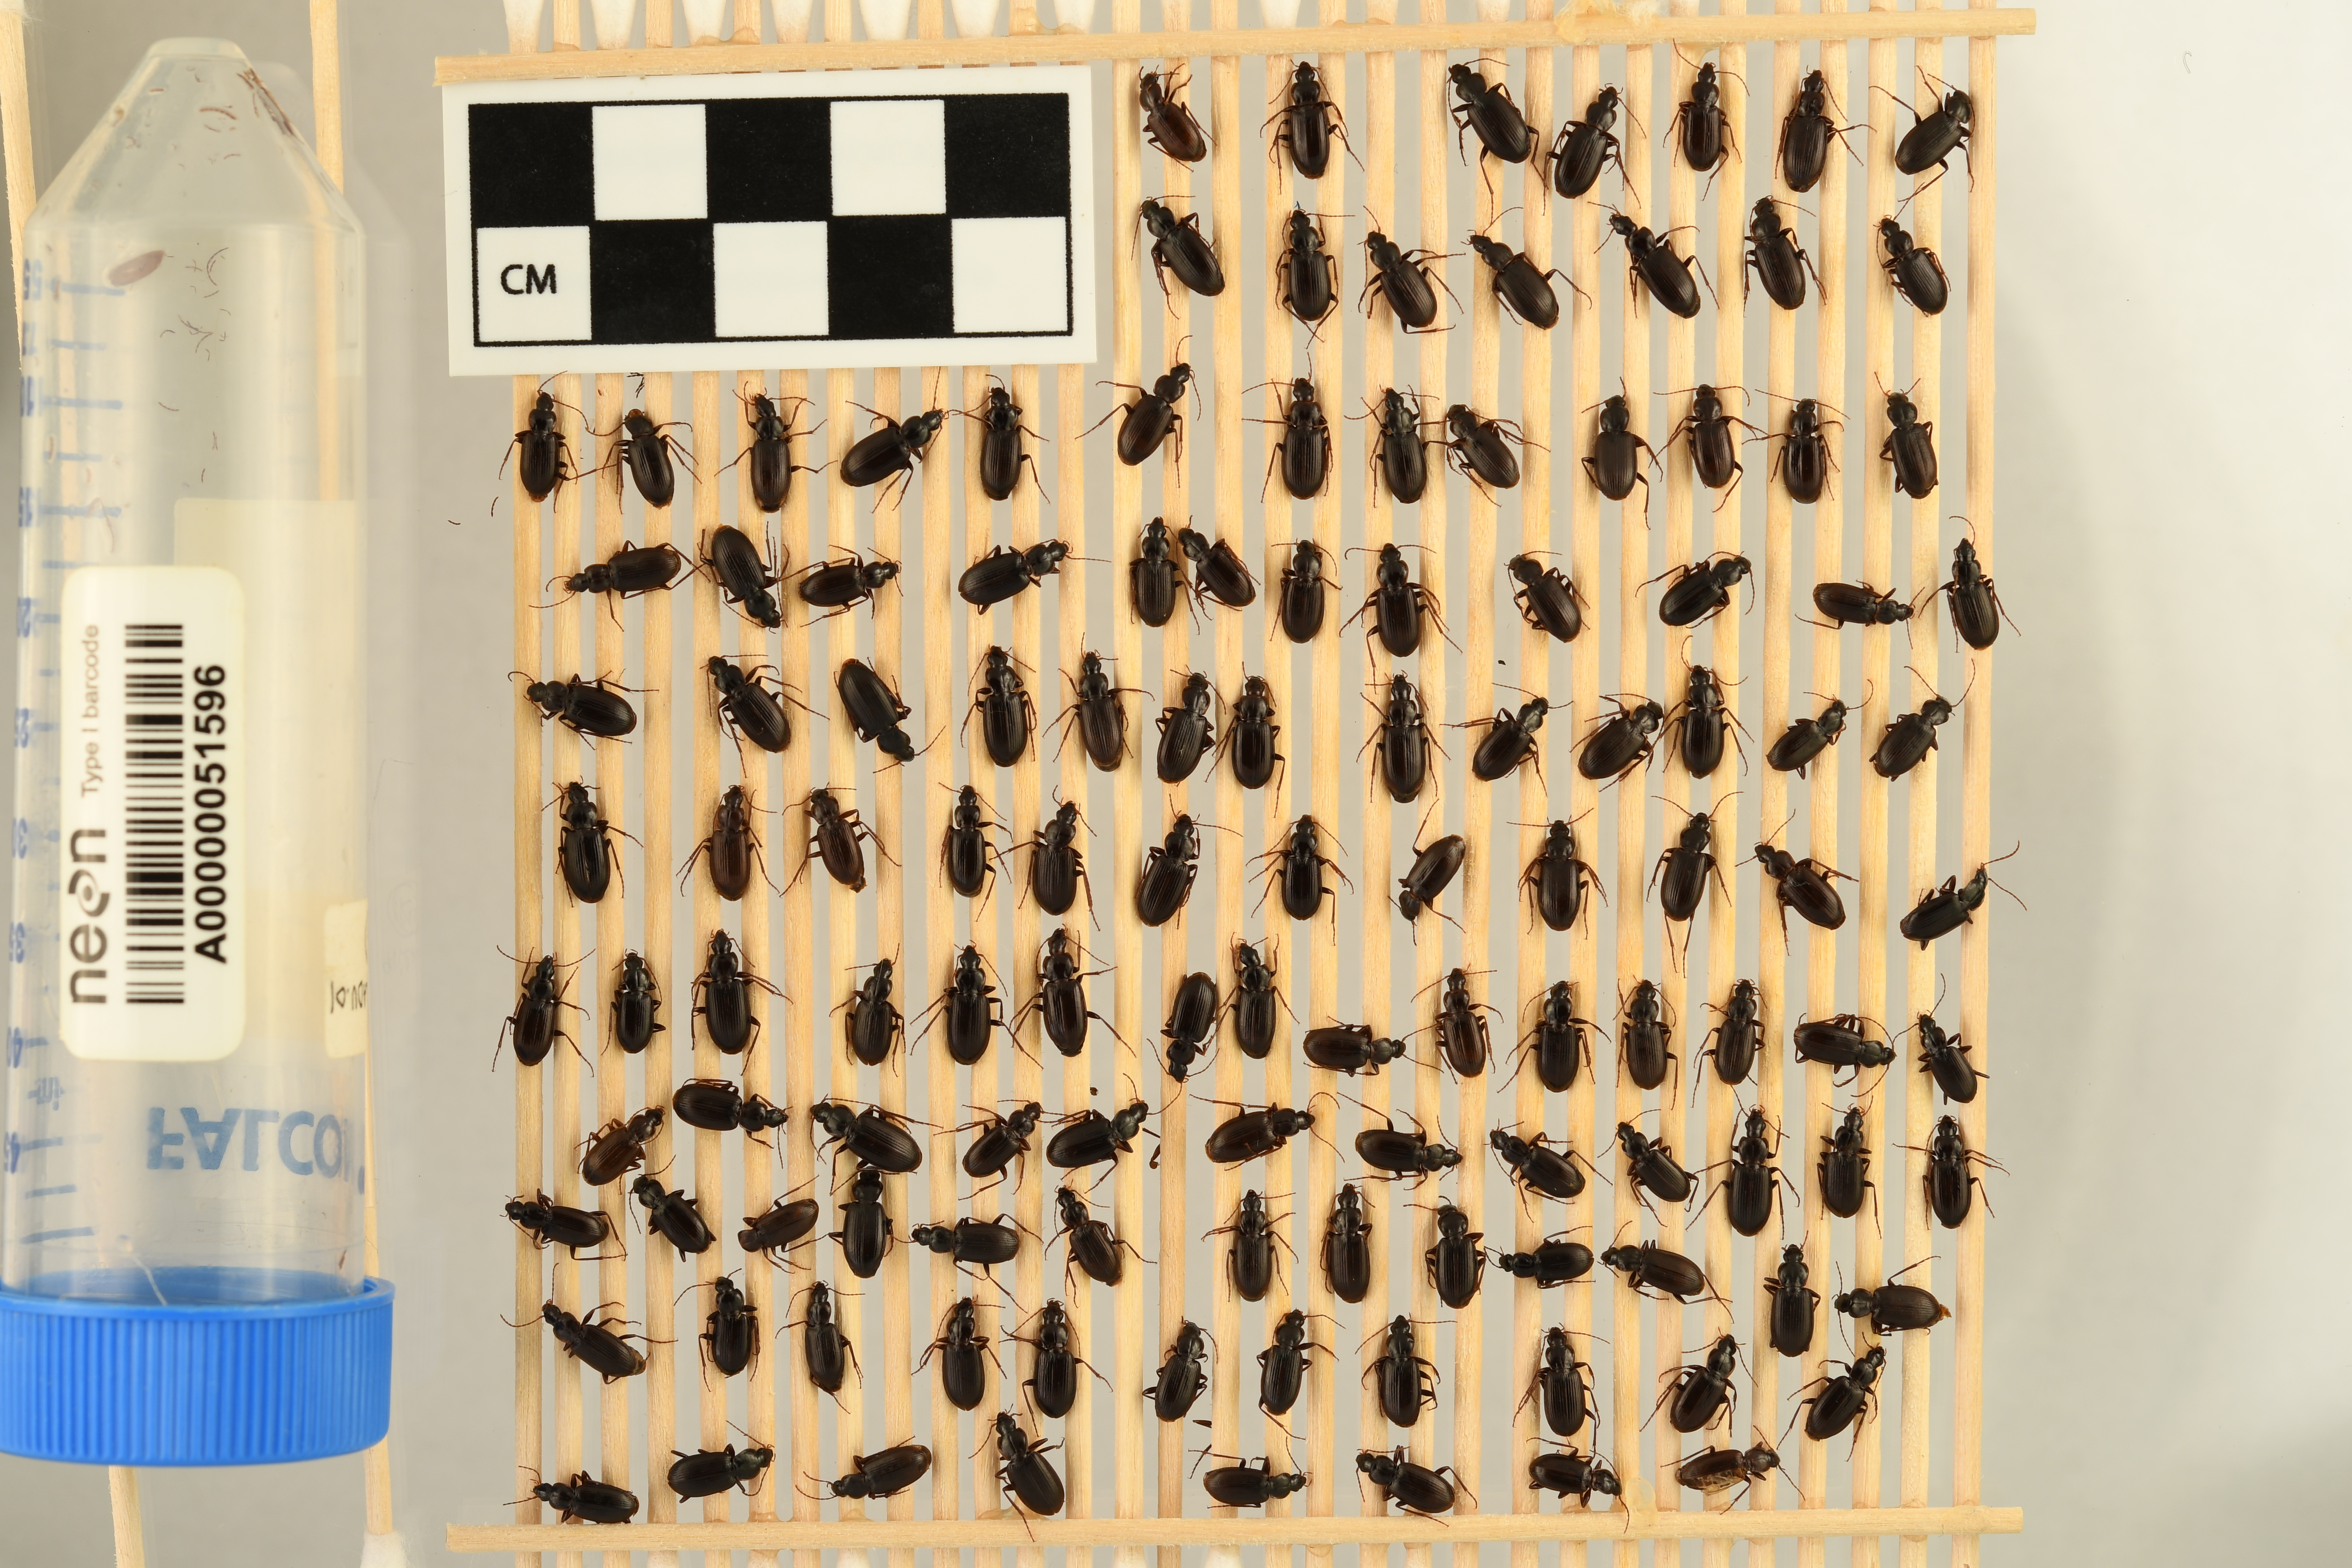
Calathus advena — Niwot Ridge Mountain Research Station Site, plot NIWO_007. Beetle 65, ElytraLength: 0.5473 cm (lying flat: Yes)

Calathus advena — Niwot Ridge Mountain Research Station Site, plot NIWO_007. Beetle 65, ElytraWidth: 0.3193 cm (lying flat: Yes)

Calathus advena — Niwot Ridge Mountain Research Station Site, plot NIWO_007. Beetle 66, ElytraLength: 0.5117 cm (lying flat: Yes)

Calathus advena — Niwot Ridge Mountain Research Station Site, plot NIWO_007. Beetle 66, ElytraWidth: 0.2909 cm (lying flat: Yes)

Calathus advena — Niwot Ridge Mountain Research Station Site, plot NIWO_007. Beetle 67, ElytraLength: 0.618 cm (lying flat: Yes)

Calathus advena — Niwot Ridge Mountain Research Station Site, plot NIWO_007. Beetle 67, ElytraWidth: 0.3496 cm (lying flat: Yes)

Calathus advena — Niwot Ridge Mountain Research Station Site, plot NIWO_007. Beetle 68, ElytraLength: 0.538 cm (lying flat: Yes)

Calathus advena — Niwot Ridge Mountain Research Station Site, plot NIWO_007. Beetle 68, ElytraWidth: 0.3274 cm (lying flat: Yes)

Calathus advena — Niwot Ridge Mountain Research Station Site, plot NIWO_007. Beetle 69, ElytraLength: 0.593 cm (lying flat: Yes)

Calathus advena — Niwot Ridge Mountain Research Station Site, plot NIWO_007. Beetle 69, ElytraWidth: 0.3488 cm (lying flat: Yes)

Calathus advena — Niwot Ridge Mountain Research Station Site, plot NIWO_007. Beetle 70, ElytraWidth: 0.3634 cm (lying flat: Yes)

Calathus advena — Niwot Ridge Mountain Research Station Site, plot NIWO_007. Beetle 70, ElytraLength: 0.6202 cm (lying flat: Yes)

Calathus advena — Niwot Ridge Mountain Research Station Site, plot NIWO_007. Beetle 71, ElytraLength: 0.564 cm (lying flat: Yes)

Calathus advena — Niwot Ridge Mountain Research Station Site, plot NIWO_007. Beetle 71, ElytraWidth: 0.3243 cm (lying flat: Yes)

Calathus advena — Niwot Ridge Mountain Research Station Site, plot NIWO_007. Beetle 72, ElytraLength: 0.5582 cm (lying flat: Yes)

Calathus advena — Niwot Ridge Mountain Research Station Site, plot NIWO_007. Beetle 72, ElytraWidth: 0.3256 cm (lying flat: Yes)

Calathus advena — Niwot Ridge Mountain Research Station Site, plot NIWO_007. Beetle 73, ElytraLength: 0.536 cm (lying flat: Yes)

Calathus advena — Niwot Ridge Mountain Research Station Site, plot NIWO_007. Beetle 73, ElytraWidth: 0.3025 cm (lying flat: Yes)

Calathus advena — Niwot Ridge Mountain Research Station Site, plot NIWO_007. Beetle 74, ElytraLength: 0.536 cm (lying flat: Yes)

Calathus advena — Niwot Ridge Mountain Research Station Site, plot NIWO_007. Beetle 74, ElytraWidth: 0.3103 cm (lying flat: Yes)

Calathus advena — Niwot Ridge Mountain Research Station Site, plot NIWO_007. Beetle 75, ElytraLength: 0.5818 cm (lying flat: Yes)

Calathus advena — Niwot Ridge Mountain Research Station Site, plot NIWO_007. Beetle 75, ElytraWidth: 0.3374 cm (lying flat: Yes)

Calathus advena — Niwot Ridge Mountain Research Station Site, plot NIWO_007. Beetle 76, ElytraLength: 0.5485 cm (lying flat: Yes)

Calathus advena — Niwot Ridge Mountain Research Station Site, plot NIWO_007. Beetle 76, ElytraWidth: 0.3148 cm (lying flat: Yes)

Calathus advena — Niwot Ridge Mountain Research Station Site, plot NIWO_007. Beetle 77, ElytraLength: 0.5314 cm (lying flat: Yes)

Calathus advena — Niwot Ridge Mountain Research Station Site, plot NIWO_007. Beetle 77, ElytraWidth: 0.3078 cm (lying flat: Yes)

Calathus advena — Niwot Ridge Mountain Research Station Site, plot NIWO_007. Beetle 78, ElytraLength: 0.564 cm (lying flat: Yes)

Calathus advena — Niwot Ridge Mountain Research Station Site, plot NIWO_007. Beetle 78, ElytraWidth: 0.3103 cm (lying flat: Yes)

Calathus advena — Niwot Ridge Mountain Research Station Site, plot NIWO_007. Beetle 79, ElytraLength: 0.4967 cm (lying flat: Yes)

Calathus advena — Niwot Ridge Mountain Research Station Site, plot NIWO_007. Beetle 79, ElytraWidth: 0.3032 cm (lying flat: Yes)

Calathus advena — Niwot Ridge Mountain Research Station Site, plot NIWO_007. Beetle 80, ElytraLength: 0.5264 cm (lying flat: Yes)

Calathus advena — Niwot Ridge Mountain Research Station Site, plot NIWO_007. Beetle 80, ElytraWidth: 0.2978 cm (lying flat: Yes)

Calathus advena — Niwot Ridge Mountain Research Station Site, plot NIWO_007. Beetle 81, ElytraLength: 0.5815 cm (lying flat: Yes)

Calathus advena — Niwot Ridge Mountain Research Station Site, plot NIWO_007. Beetle 81, ElytraWidth: 0.3307 cm (lying flat: Yes)

Calathus advena — Niwot Ridge Mountain Research Station Site, plot NIWO_007. Beetle 82, ElytraLength: 0.624 cm (lying flat: Yes)

Calathus advena — Niwot Ridge Mountain Research Station Site, plot NIWO_007. Beetle 82, ElytraWidth: 0.3693 cm (lying flat: Yes)

Calathus advena — Niwot Ridge Mountain Research Station Site, plot NIWO_007. Beetle 83, ElytraLength: 0.478 cm (lying flat: Yes)

Calathus advena — Niwot Ridge Mountain Research Station Site, plot NIWO_007. Beetle 83, ElytraWidth: 0.2964 cm (lying flat: Yes)

Calathus advena — Niwot Ridge Mountain Research Station Site, plot NIWO_007. Beetle 84, ElytraLength: 0.5847 cm (lying flat: Yes)

Calathus advena — Niwot Ridge Mountain Research Station Site, plot NIWO_007. Beetle 84, ElytraWidth: 0.3348 cm (lying flat: Yes)

Calathus advena — Niwot Ridge Mountain Research Station Site, plot NIWO_007. Beetle 85, ElytraWidth: 0.3239 cm (lying flat: Yes)

Calathus advena — Niwot Ridge Mountain Research Station Site, plot NIWO_007. Beetle 85, ElytraLength: 0.5635 cm (lying flat: Yes)

Calathus advena — Niwot Ridge Mountain Research Station Site, plot NIWO_007. Beetle 86, ElytraLength: 0.536 cm (lying flat: Yes)

Calathus advena — Niwot Ridge Mountain Research Station Site, plot NIWO_007. Beetle 86, ElytraWidth: 0.2944 cm (lying flat: Yes)

Calathus advena — Niwot Ridge Mountain Research Station Site, plot NIWO_007. Beetle 87, ElytraLength: 0.5105 cm (lying flat: Yes)

Calathus advena — Niwot Ridge Mountain Research Station Site, plot NIWO_007. Beetle 87, ElytraWidth: 0.3096 cm (lying flat: Yes)

Calathus advena — Niwot Ridge Mountain Research Station Site, plot NIWO_007. Beetle 88, ElytraLength: 0.51 cm (lying flat: Yes)

Calathus advena — Niwot Ridge Mountain Research Station Site, plot NIWO_007. Beetle 88, ElytraWidth: 0.2879 cm (lying flat: Yes)

Calathus advena — Niwot Ridge Mountain Research Station Site, plot NIWO_007. Beetle 89, ElytraLength: 0.6167 cm (lying flat: Yes)

Calathus advena — Niwot Ridge Mountain Research Station Site, plot NIWO_007. Beetle 89, ElytraWidth: 0.3496 cm (lying flat: Yes)

Calathus advena — Niwot Ridge Mountain Research Station Site, plot NIWO_007. Beetle 90, ElytraLength: 0.5465 cm (lying flat: Yes)

Calathus advena — Niwot Ridge Mountain Research Station Site, plot NIWO_007. Beetle 90, ElytraWidth: 0.349 cm (lying flat: Yes)

Calathus advena — Niwot Ridge Mountain Research Station Site, plot NIWO_007. Beetle 91, ElytraLength: 0.5586 cm (lying flat: Yes)

Calathus advena — Niwot Ridge Mountain Research Station Site, plot NIWO_007. Beetle 91, ElytraWidth: 0.3372 cm (lying flat: Yes)

Calathus advena — Niwot Ridge Mountain Research Station Site, plot NIWO_007. Beetle 92, ElytraWidth: 0.2907 cm (lying flat: Yes)

Calathus advena — Niwot Ridge Mountain Research Station Site, plot NIWO_007. Beetle 92, ElytraLength: 0.5048 cm (lying flat: Yes)

Calathus advena — Niwot Ridge Mountain Research Station Site, plot NIWO_007. Beetle 93, ElytraLength: 0.5674 cm (lying flat: Yes)

Calathus advena — Niwot Ridge Mountain Research Station Site, plot NIWO_007. Beetle 93, ElytraWidth: 0.3129 cm (lying flat: Yes)

Calathus advena — Niwot Ridge Mountain Research Station Site, plot NIWO_007. Beetle 94, ElytraLength: 0.5253 cm (lying flat: Yes)

Calathus advena — Niwot Ridge Mountain Research Station Site, plot NIWO_007. Beetle 94, ElytraWidth: 0.2756 cm (lying flat: Yes)

Calathus advena — Niwot Ridge Mountain Research Station Site, plot NIWO_007. Beetle 95, ElytraLength: 0.6162 cm (lying flat: Yes)

Calathus advena — Niwot Ridge Mountain Research Station Site, plot NIWO_007. Beetle 95, ElytraWidth: 0.3372 cm (lying flat: Yes)

Calathus advena — Niwot Ridge Mountain Research Station Site, plot NIWO_007. Beetle 96, ElytraLength: 0.5369 cm (lying flat: Yes)

Calathus advena — Niwot Ridge Mountain Research Station Site, plot NIWO_007. Beetle 96, ElytraWidth: 0.3148 cm (lying flat: Yes)